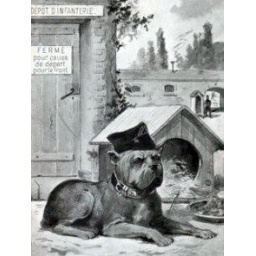
A WWI postcard of a bull dog in a French military uniform